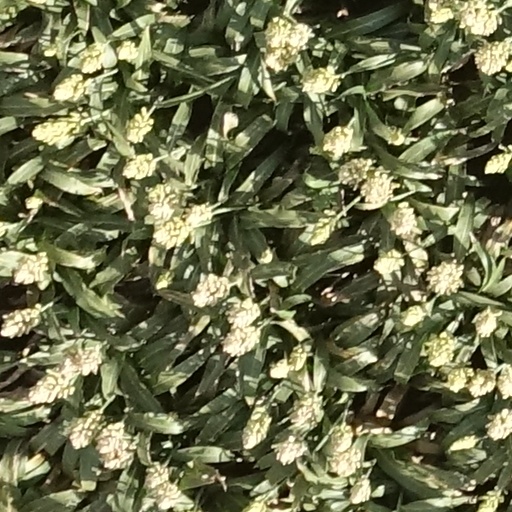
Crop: sorghum